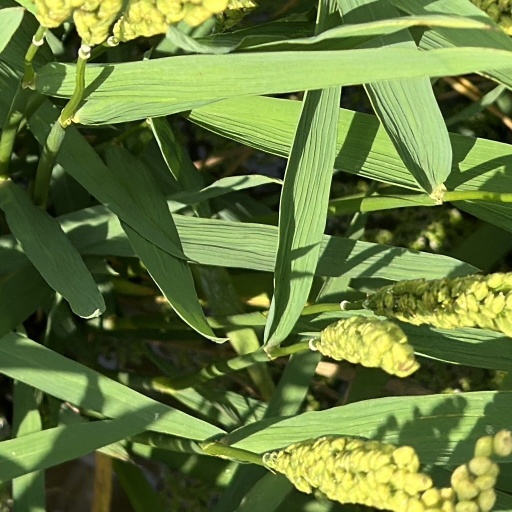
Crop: rice